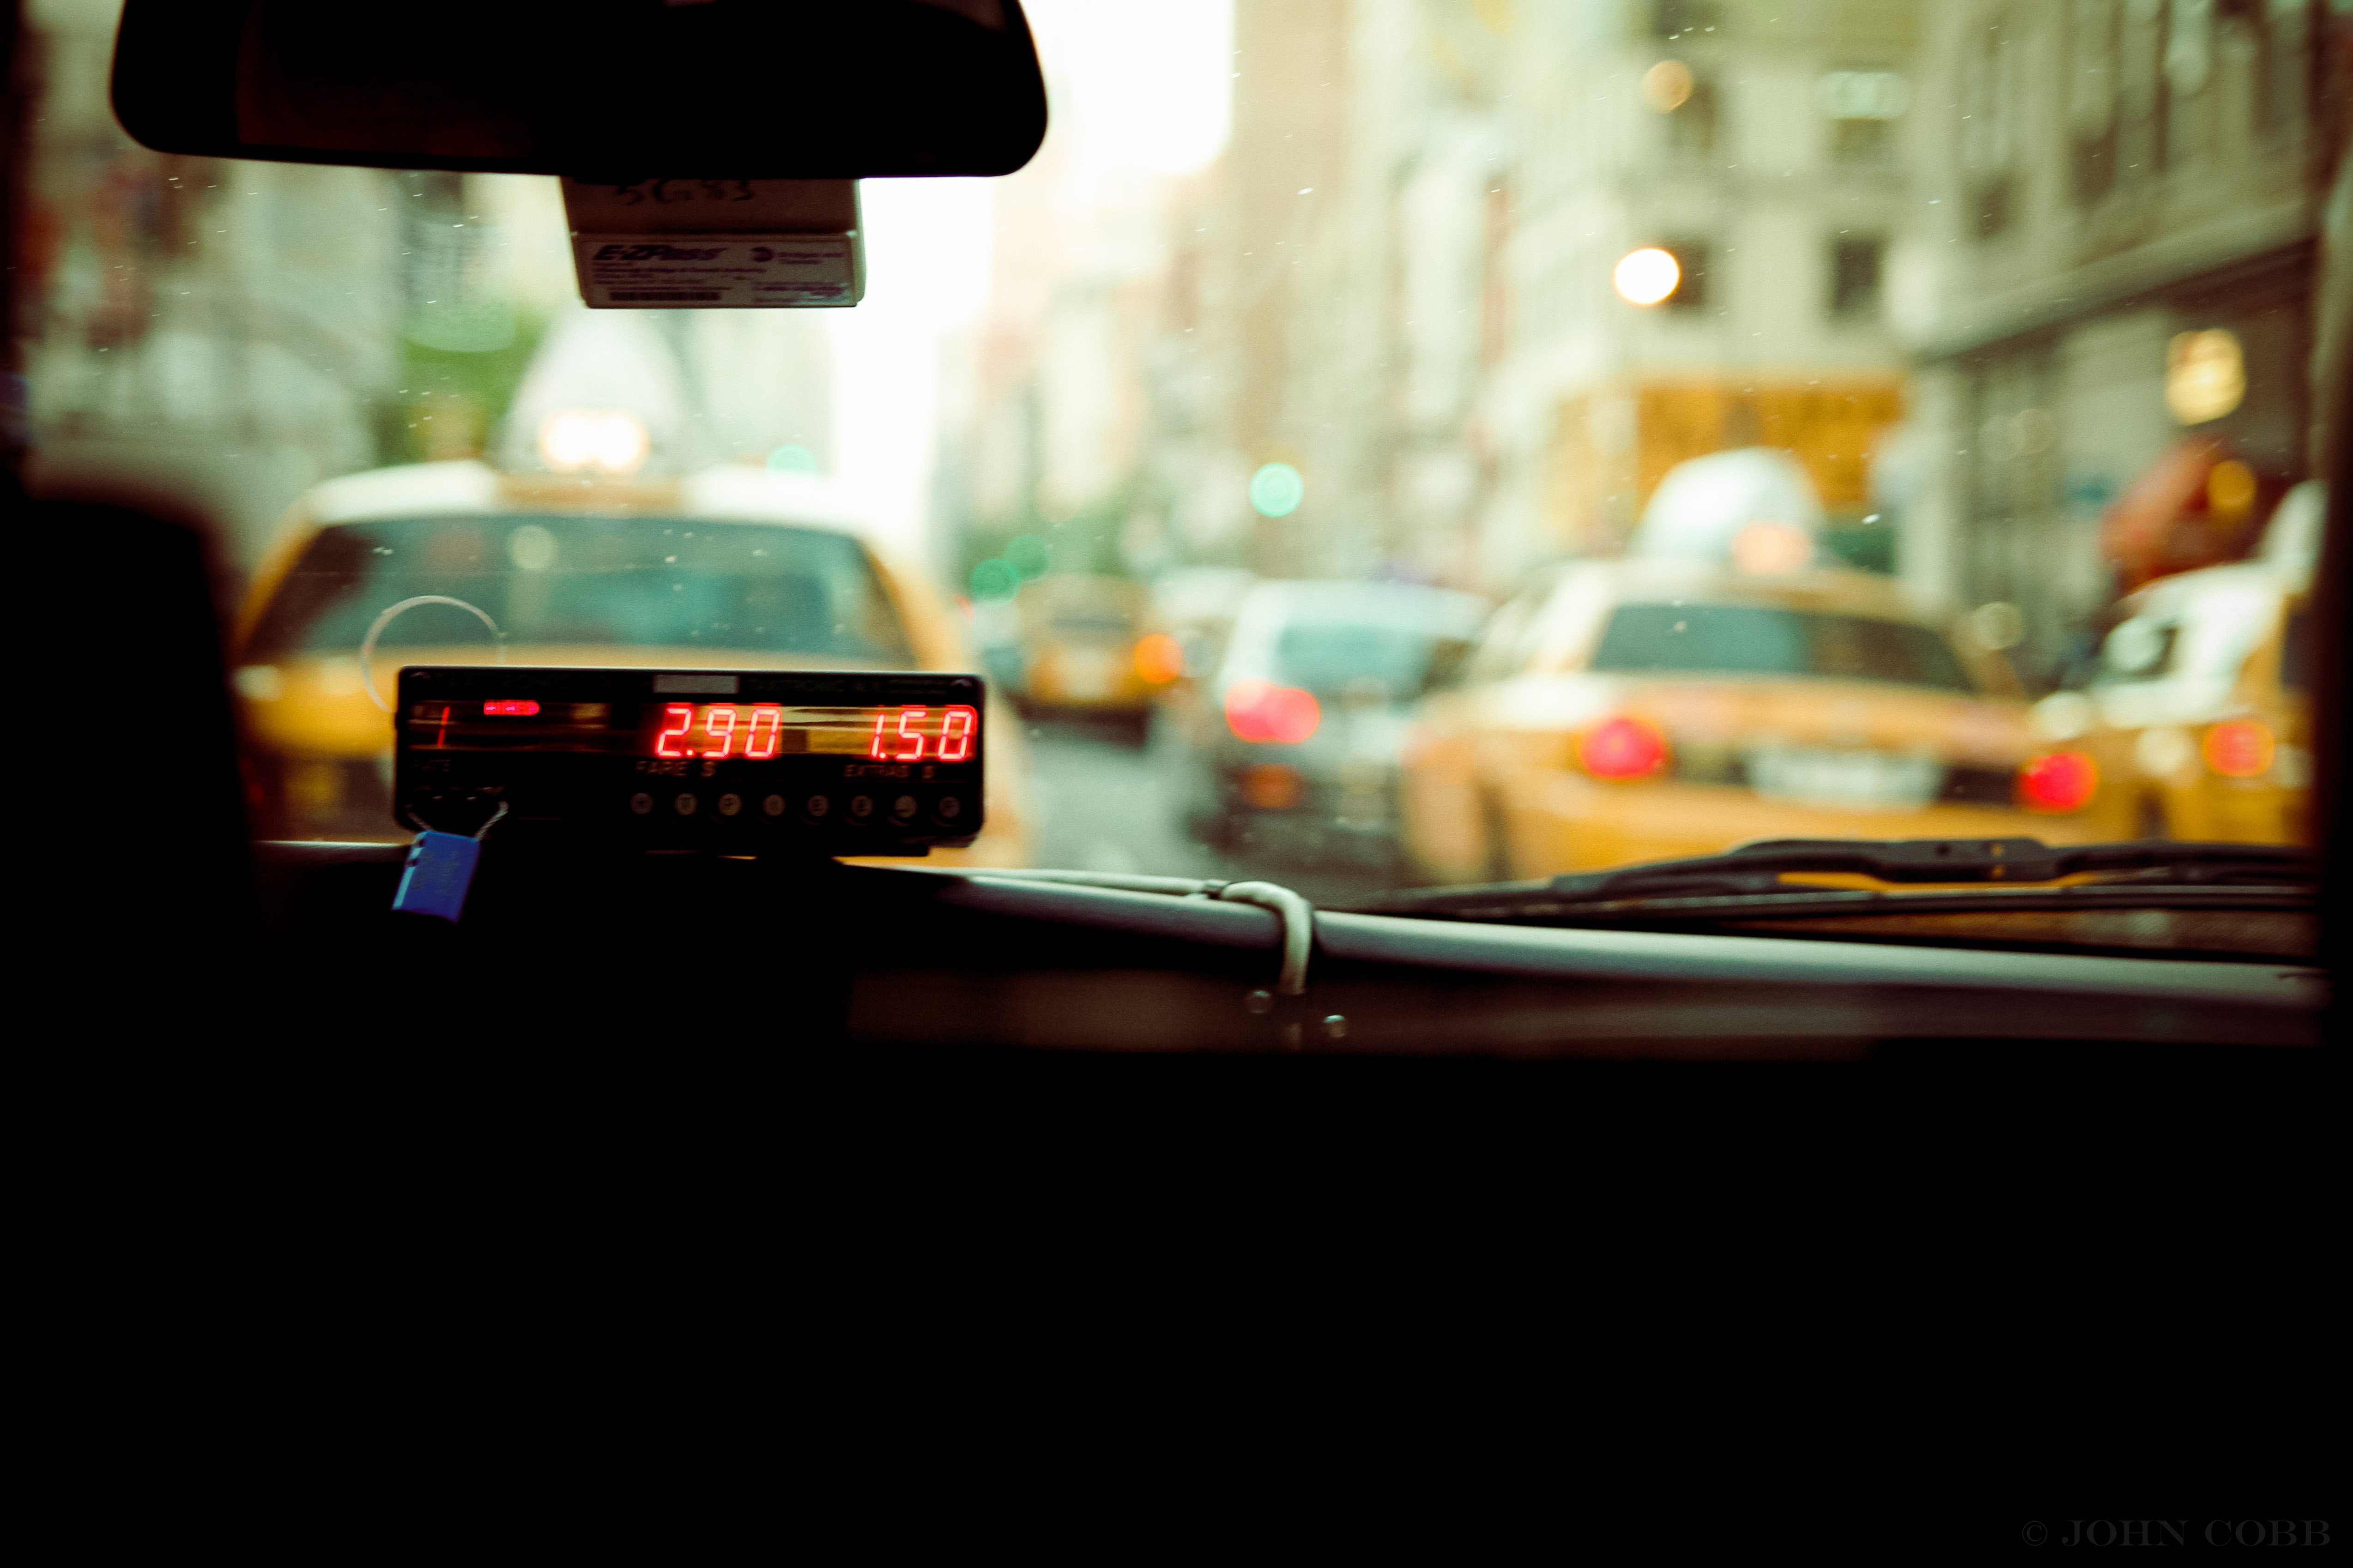
light, traffic, street, night, photography, glass, hour, driving, city, urban, taxi, cab, transport, counter, vehicle, color, drive, lighting, jam, inside, display, public, rush, price, taximeter